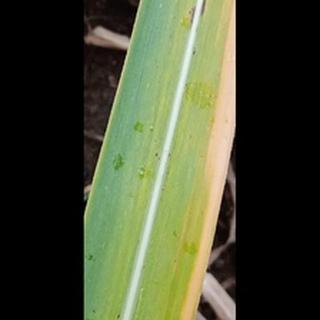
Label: sugarcane_yellow_leaf_disease